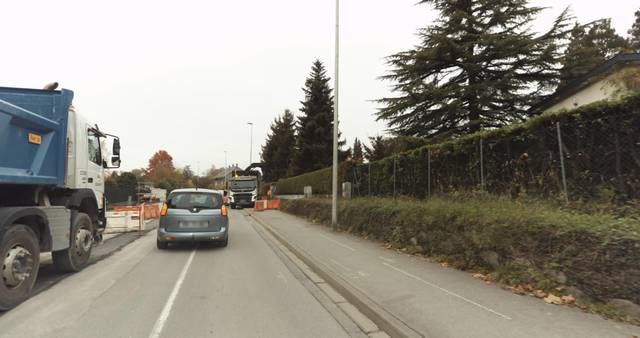
Region: France
Coordinates: 45.911, 6.157